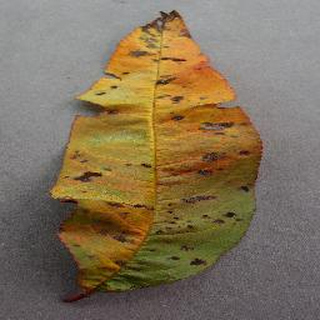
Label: peach_bacterial_spot